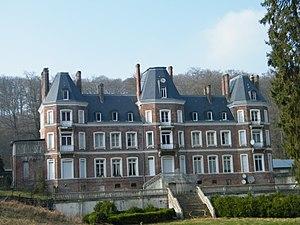
Guerville (76)-La Grande Vallée
Bazinval est une commune française située dans le département de la Seine-Maritime en région Normandie.
Guerville est une commune française située dans le département de la Seine-Maritime en région Normandie.